Charles Abiathar White

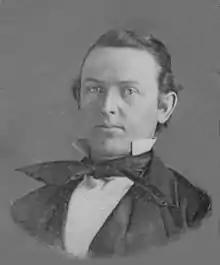
Age 22

Charles Abiathar White (January 26, 1826 – June 29, 1910) was an American geologist, paleontologist, and writer whose publications total 238 titles.